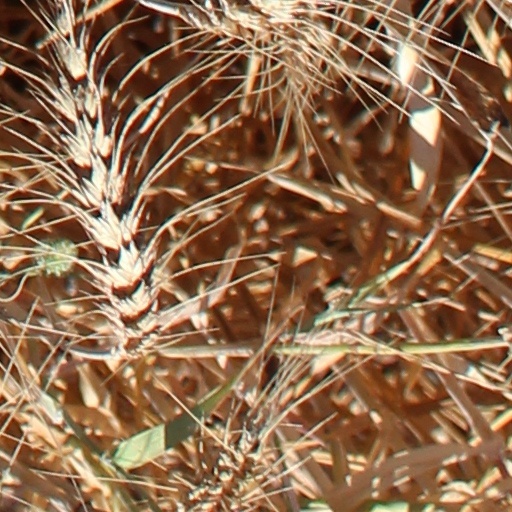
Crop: wheat